Domi Richardson

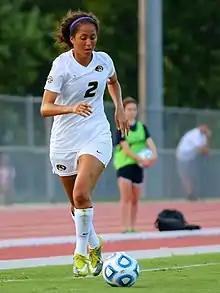
Richardson in 2013

Dominique Elyse Richardson (born October 18, 1992) is an American soccer player who plays as a defender. She previously played in the National Women's Soccer League (NWSL) for the Houston Dash and NJ/NY Gotham FC (formerly Sky Blue FC).